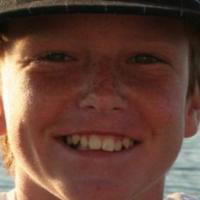
Age group: age 11-20